Describe the emotion expressed in this image:  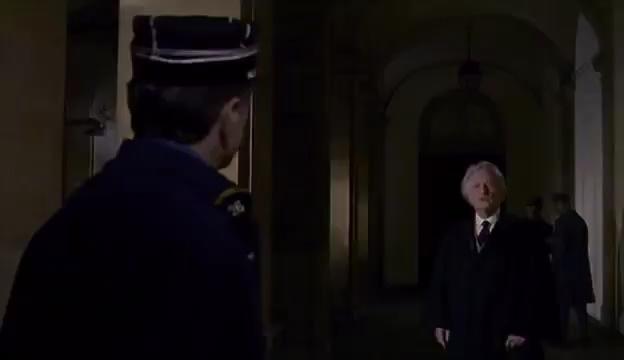
This person displays Fear, valence and arousal with low intensity.